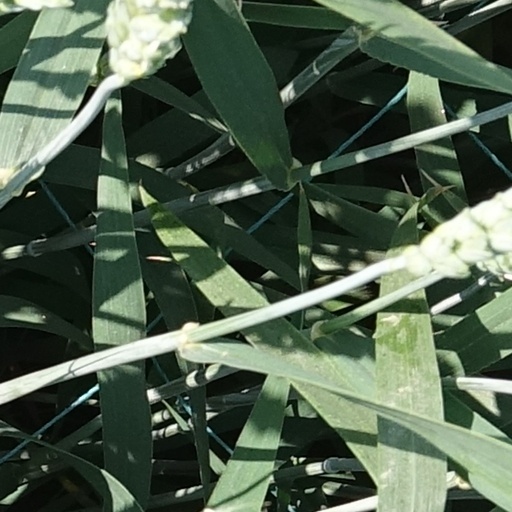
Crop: wheat